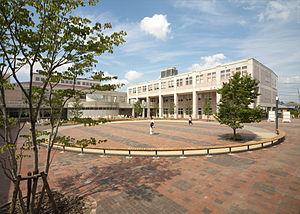
L'université pour femmes Jissen est une université privée pour femmes située dans la ville de Hino dans la préfecture de Tokyo au Japon. L'établissement prédécesseur est fondé par la poétesse et éducatrice Utako Shimoda en 1899. L'établissement reçoit le statut d'université en 1949.